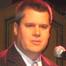
Age: 35